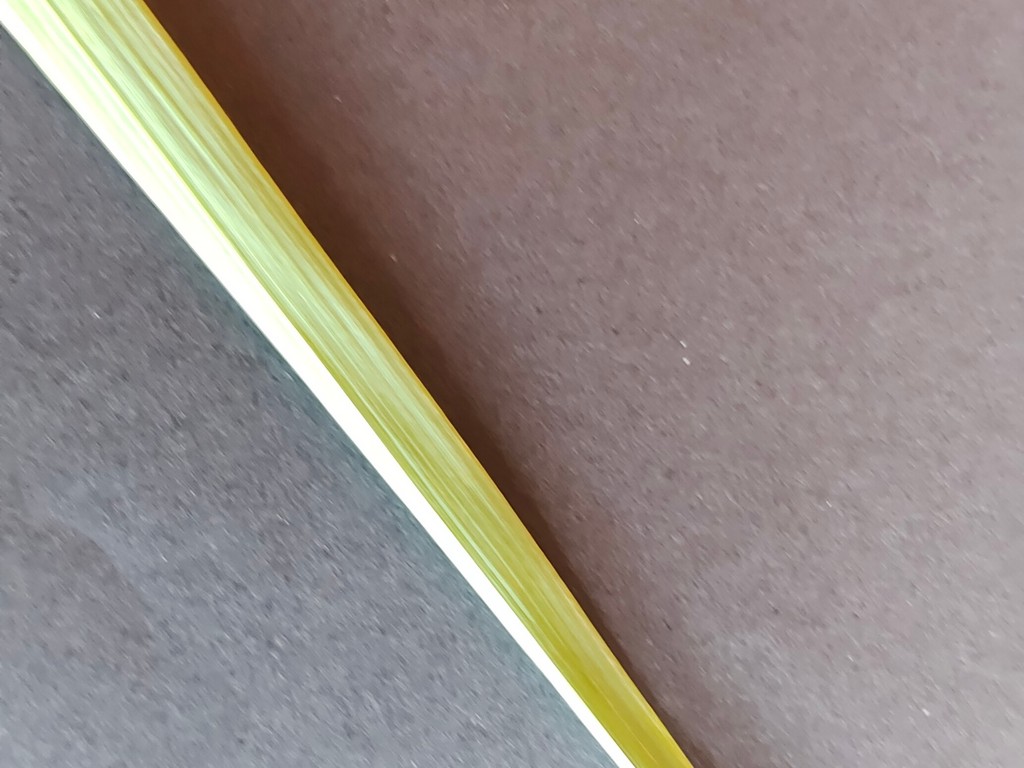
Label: Healthy